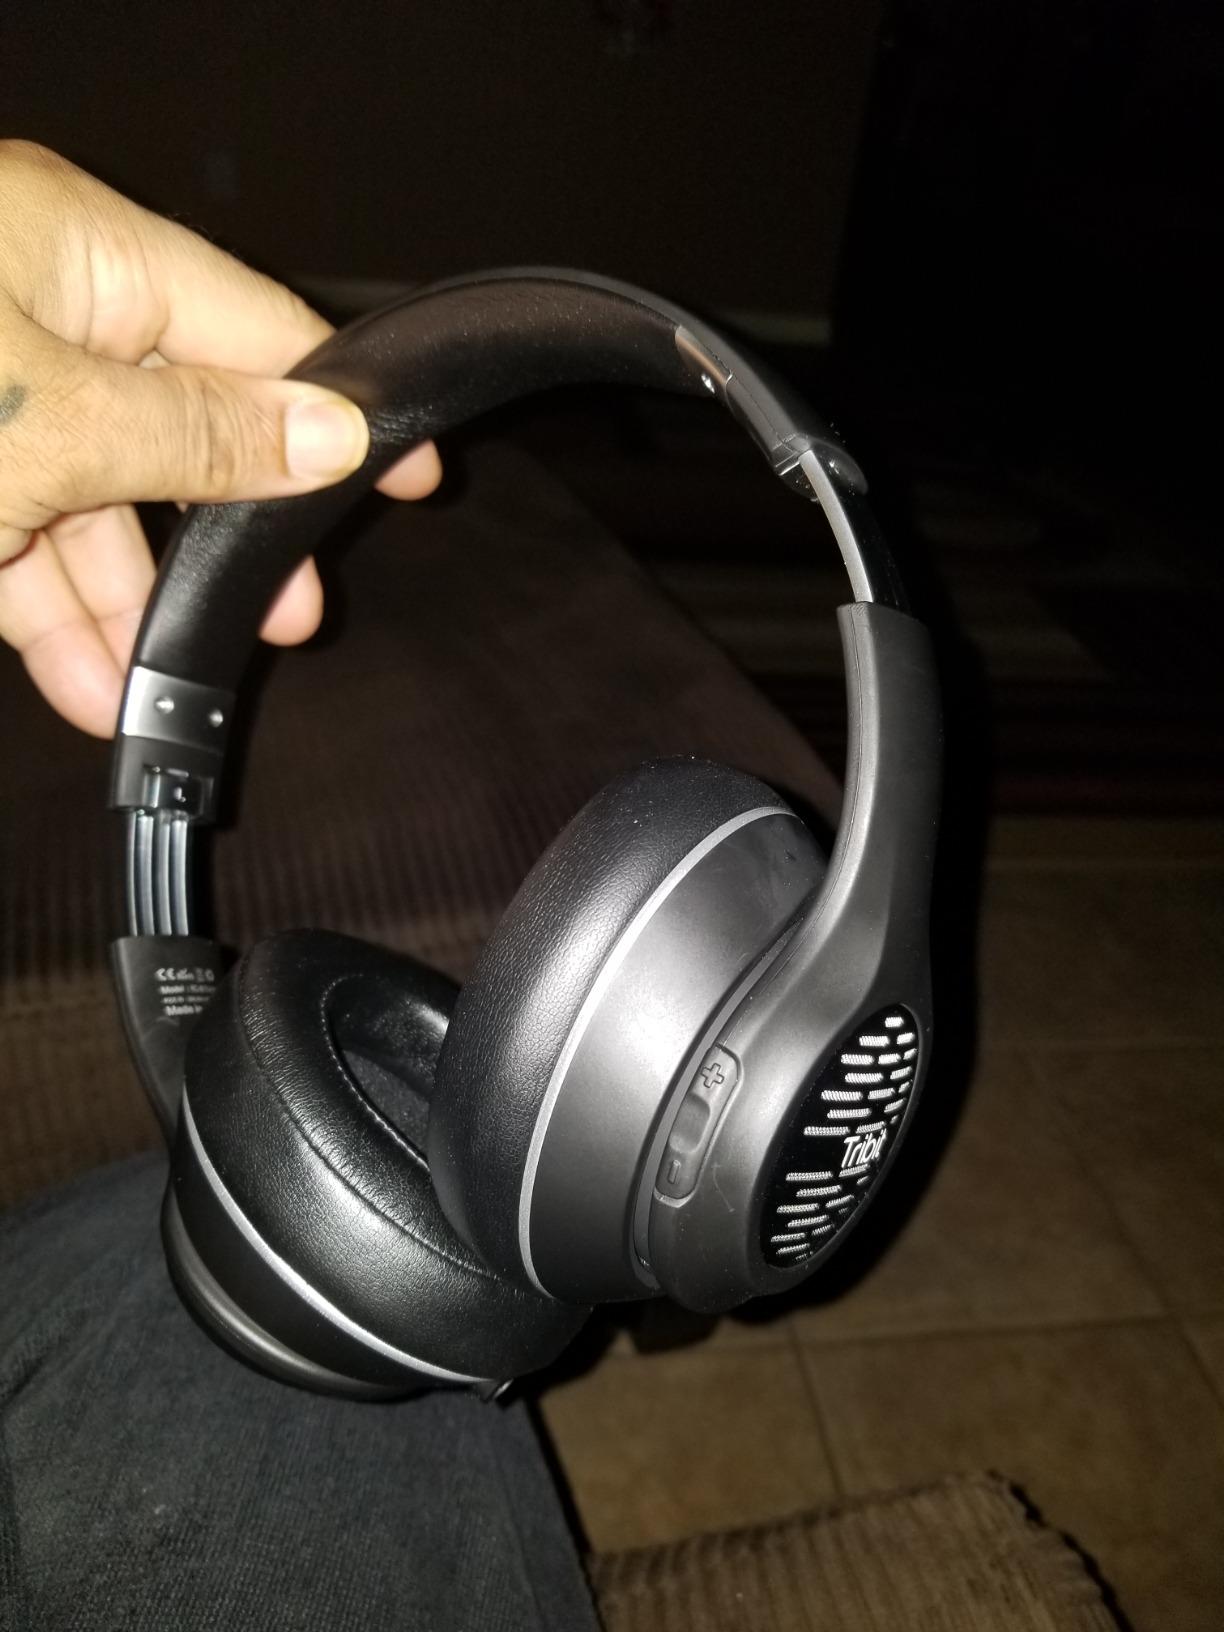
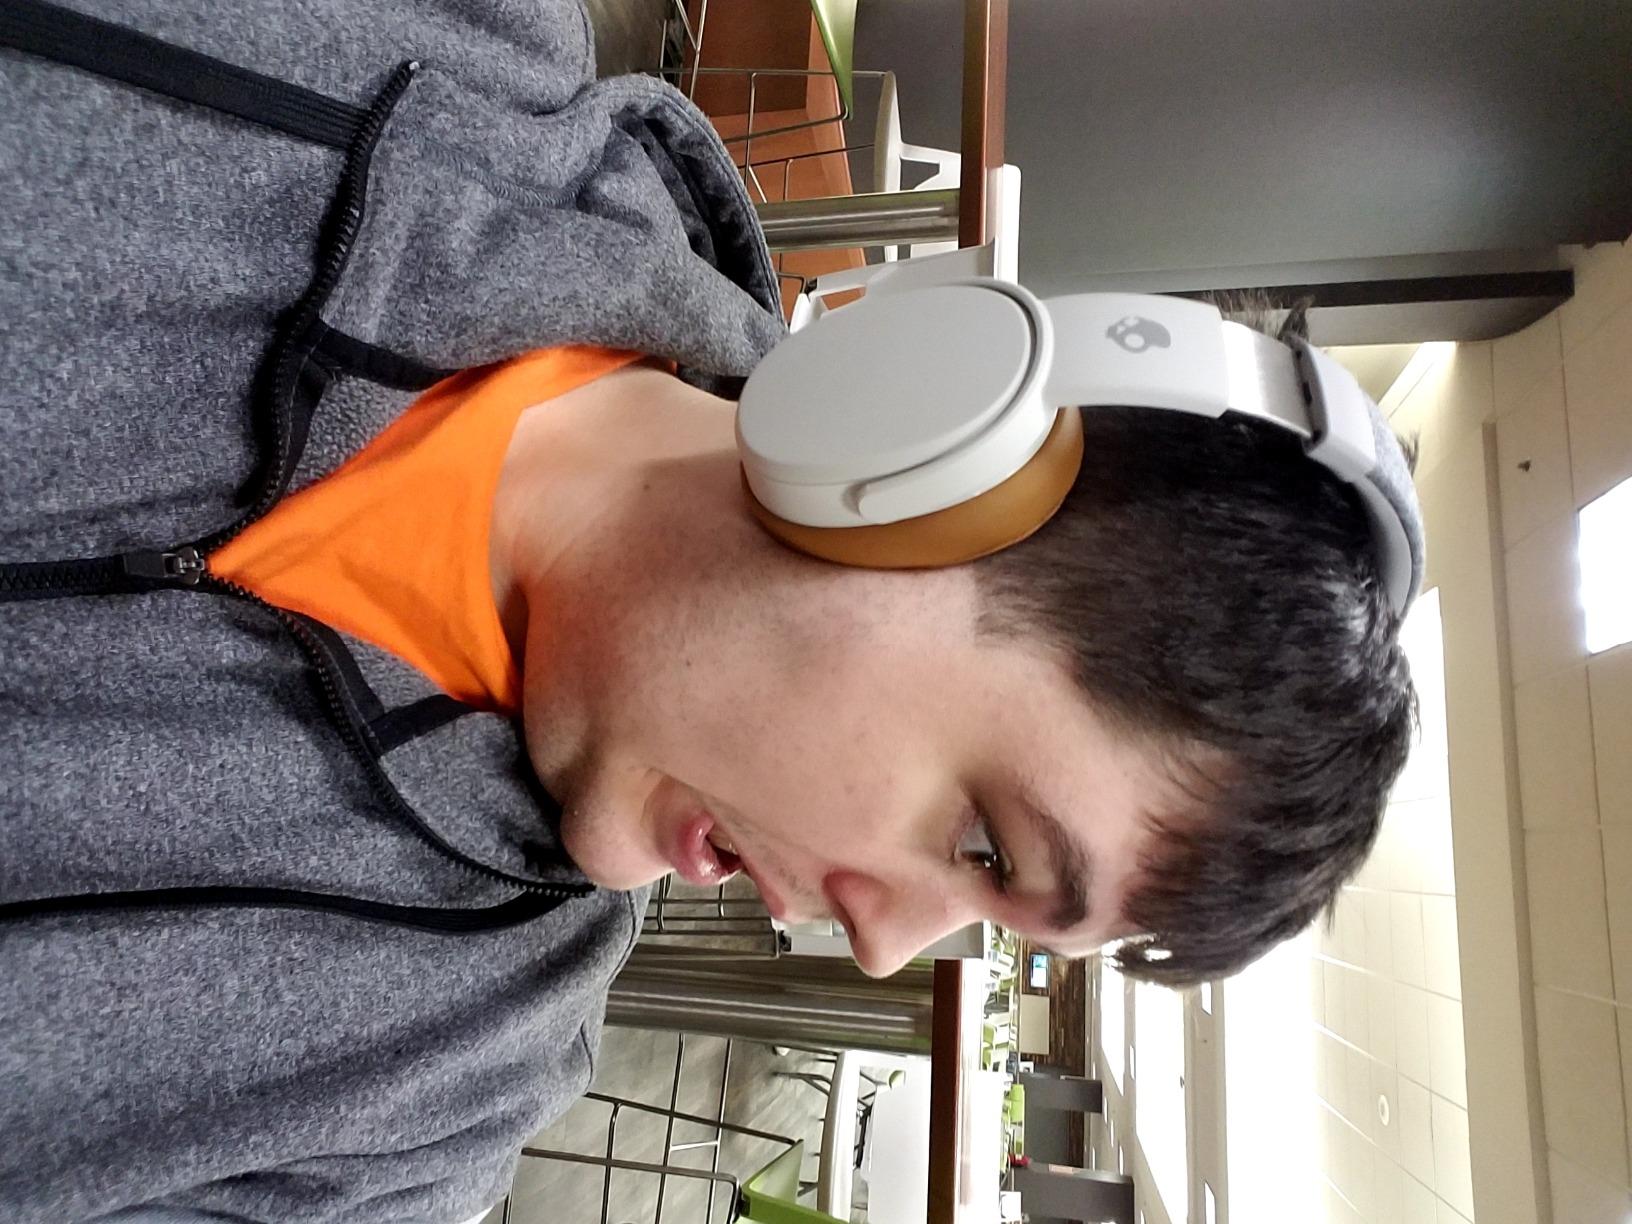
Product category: headphones
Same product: no